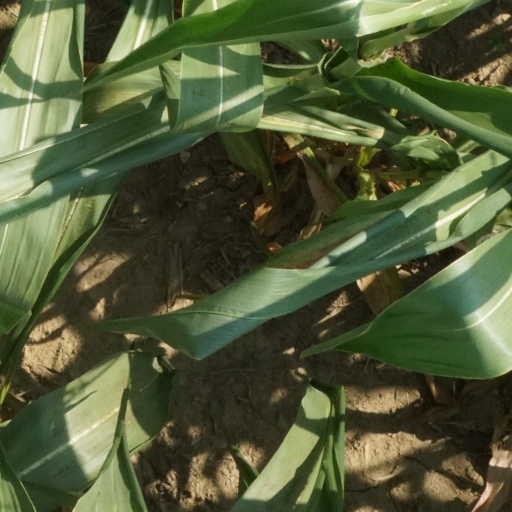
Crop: maize; corn